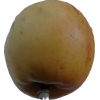
Label: Apple 14